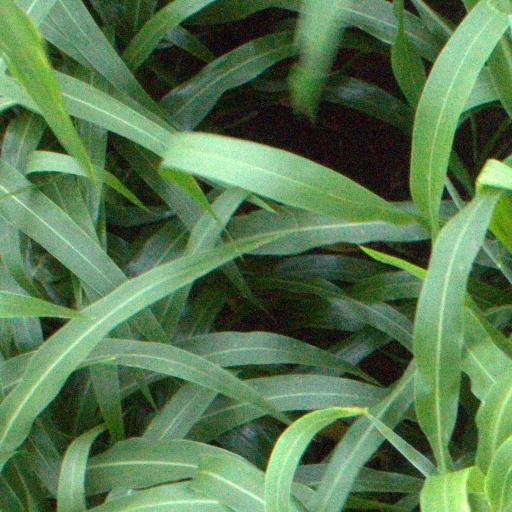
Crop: sorghum